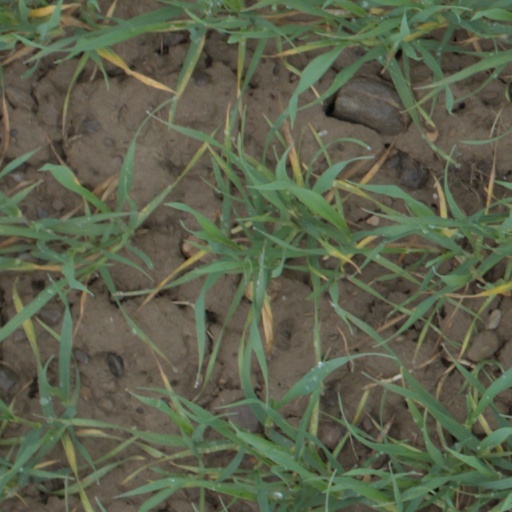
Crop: wheat